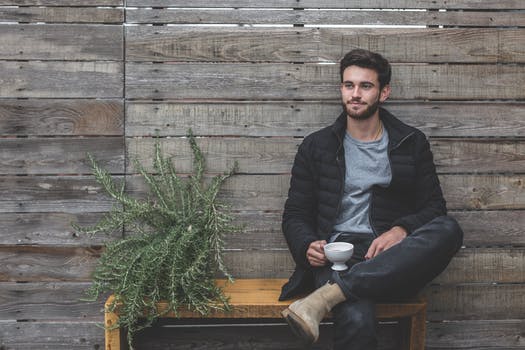
Label: No Watermark